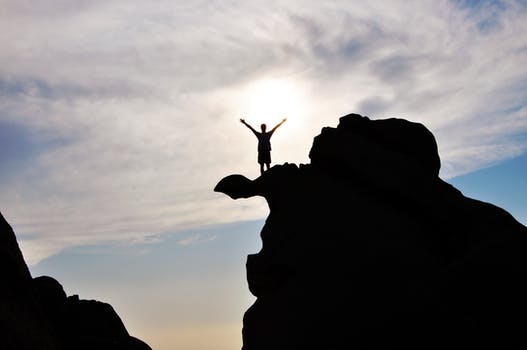
Label: No Watermark